Catacombs of Paris

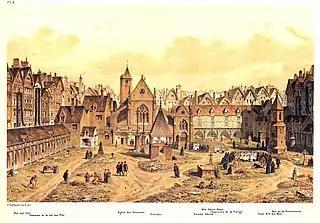
Les Innocents cemetery in 1550

Paris's earliest burial grounds were to the southern outskirts of the Roman-era Left Bank city. In ruins after the Western Roman Empire's 5th-century end and the ensuing Frankish invasions, Parisians eventually abandoned this settlement for the marshy Right Bank: from the 4th century, the first known settlement there was on higher ground around a Saint-Etienne church and burial ground (behind the present ), and urban expansion on the Right Bank began in earnest after other ecclesiastical landowners filled in the marshlands from the late 10th century. Thus, instead of burying its dead away from inhabited areas as usual, the Paris Right Bank settlement began with cemeteries near its centre.